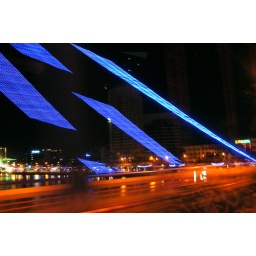
The view from the van window as we cross a bridge over the Han River in Danang City, Vietnam.